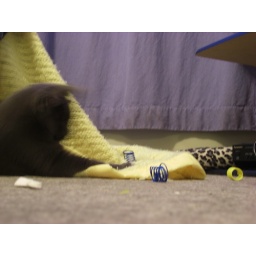
My black cat (Freya) and my grey cat ( Loki) playing with each other and some toys under their blanket.